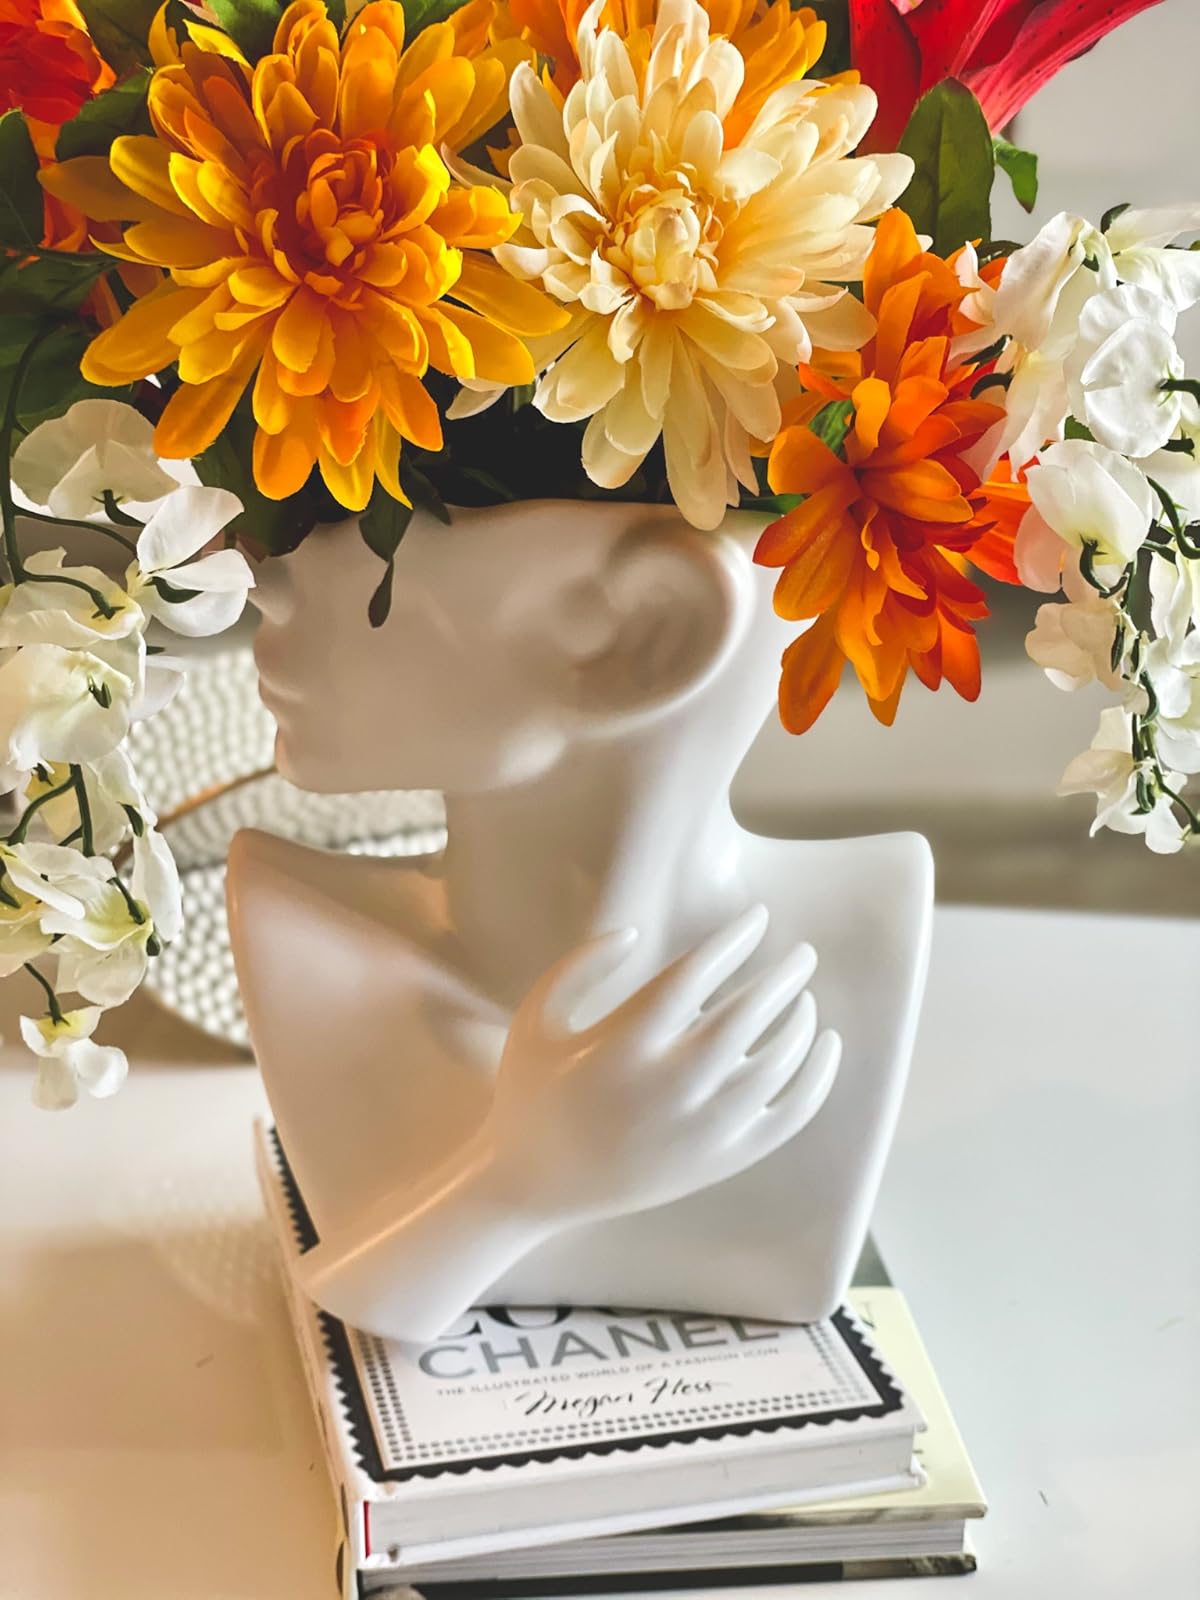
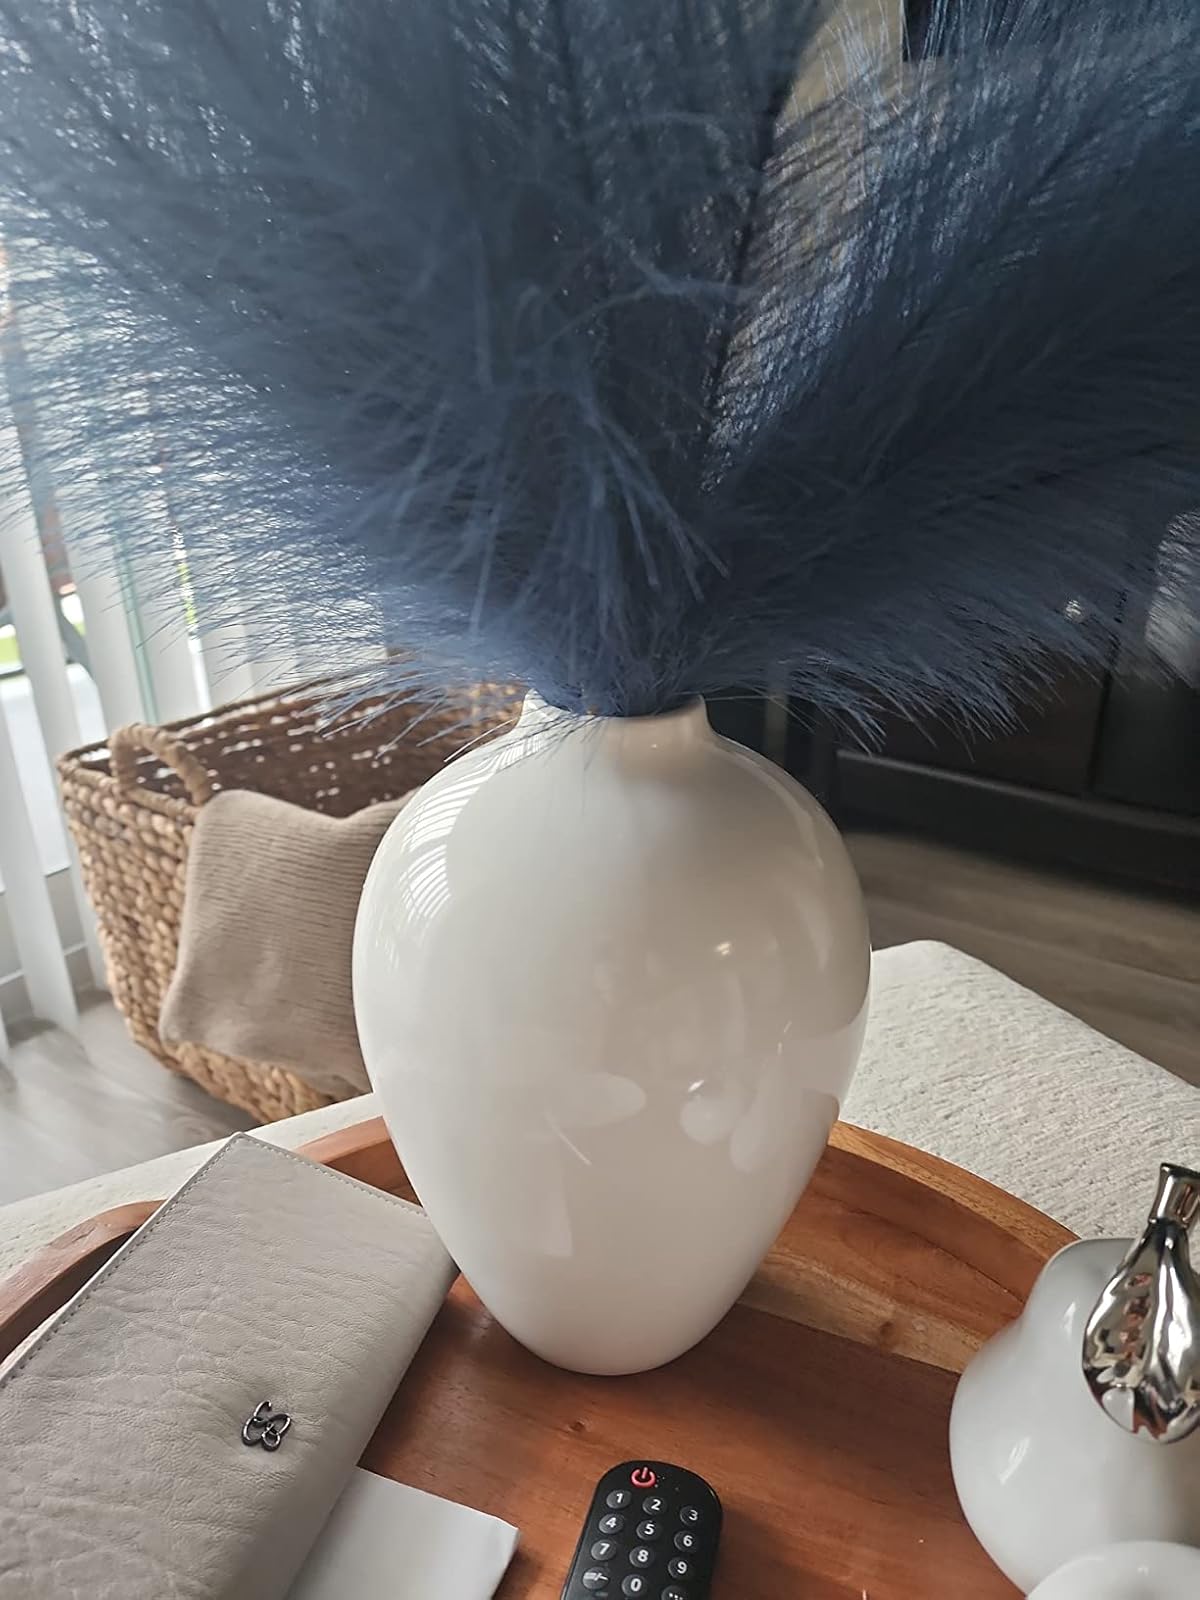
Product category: vase
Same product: no